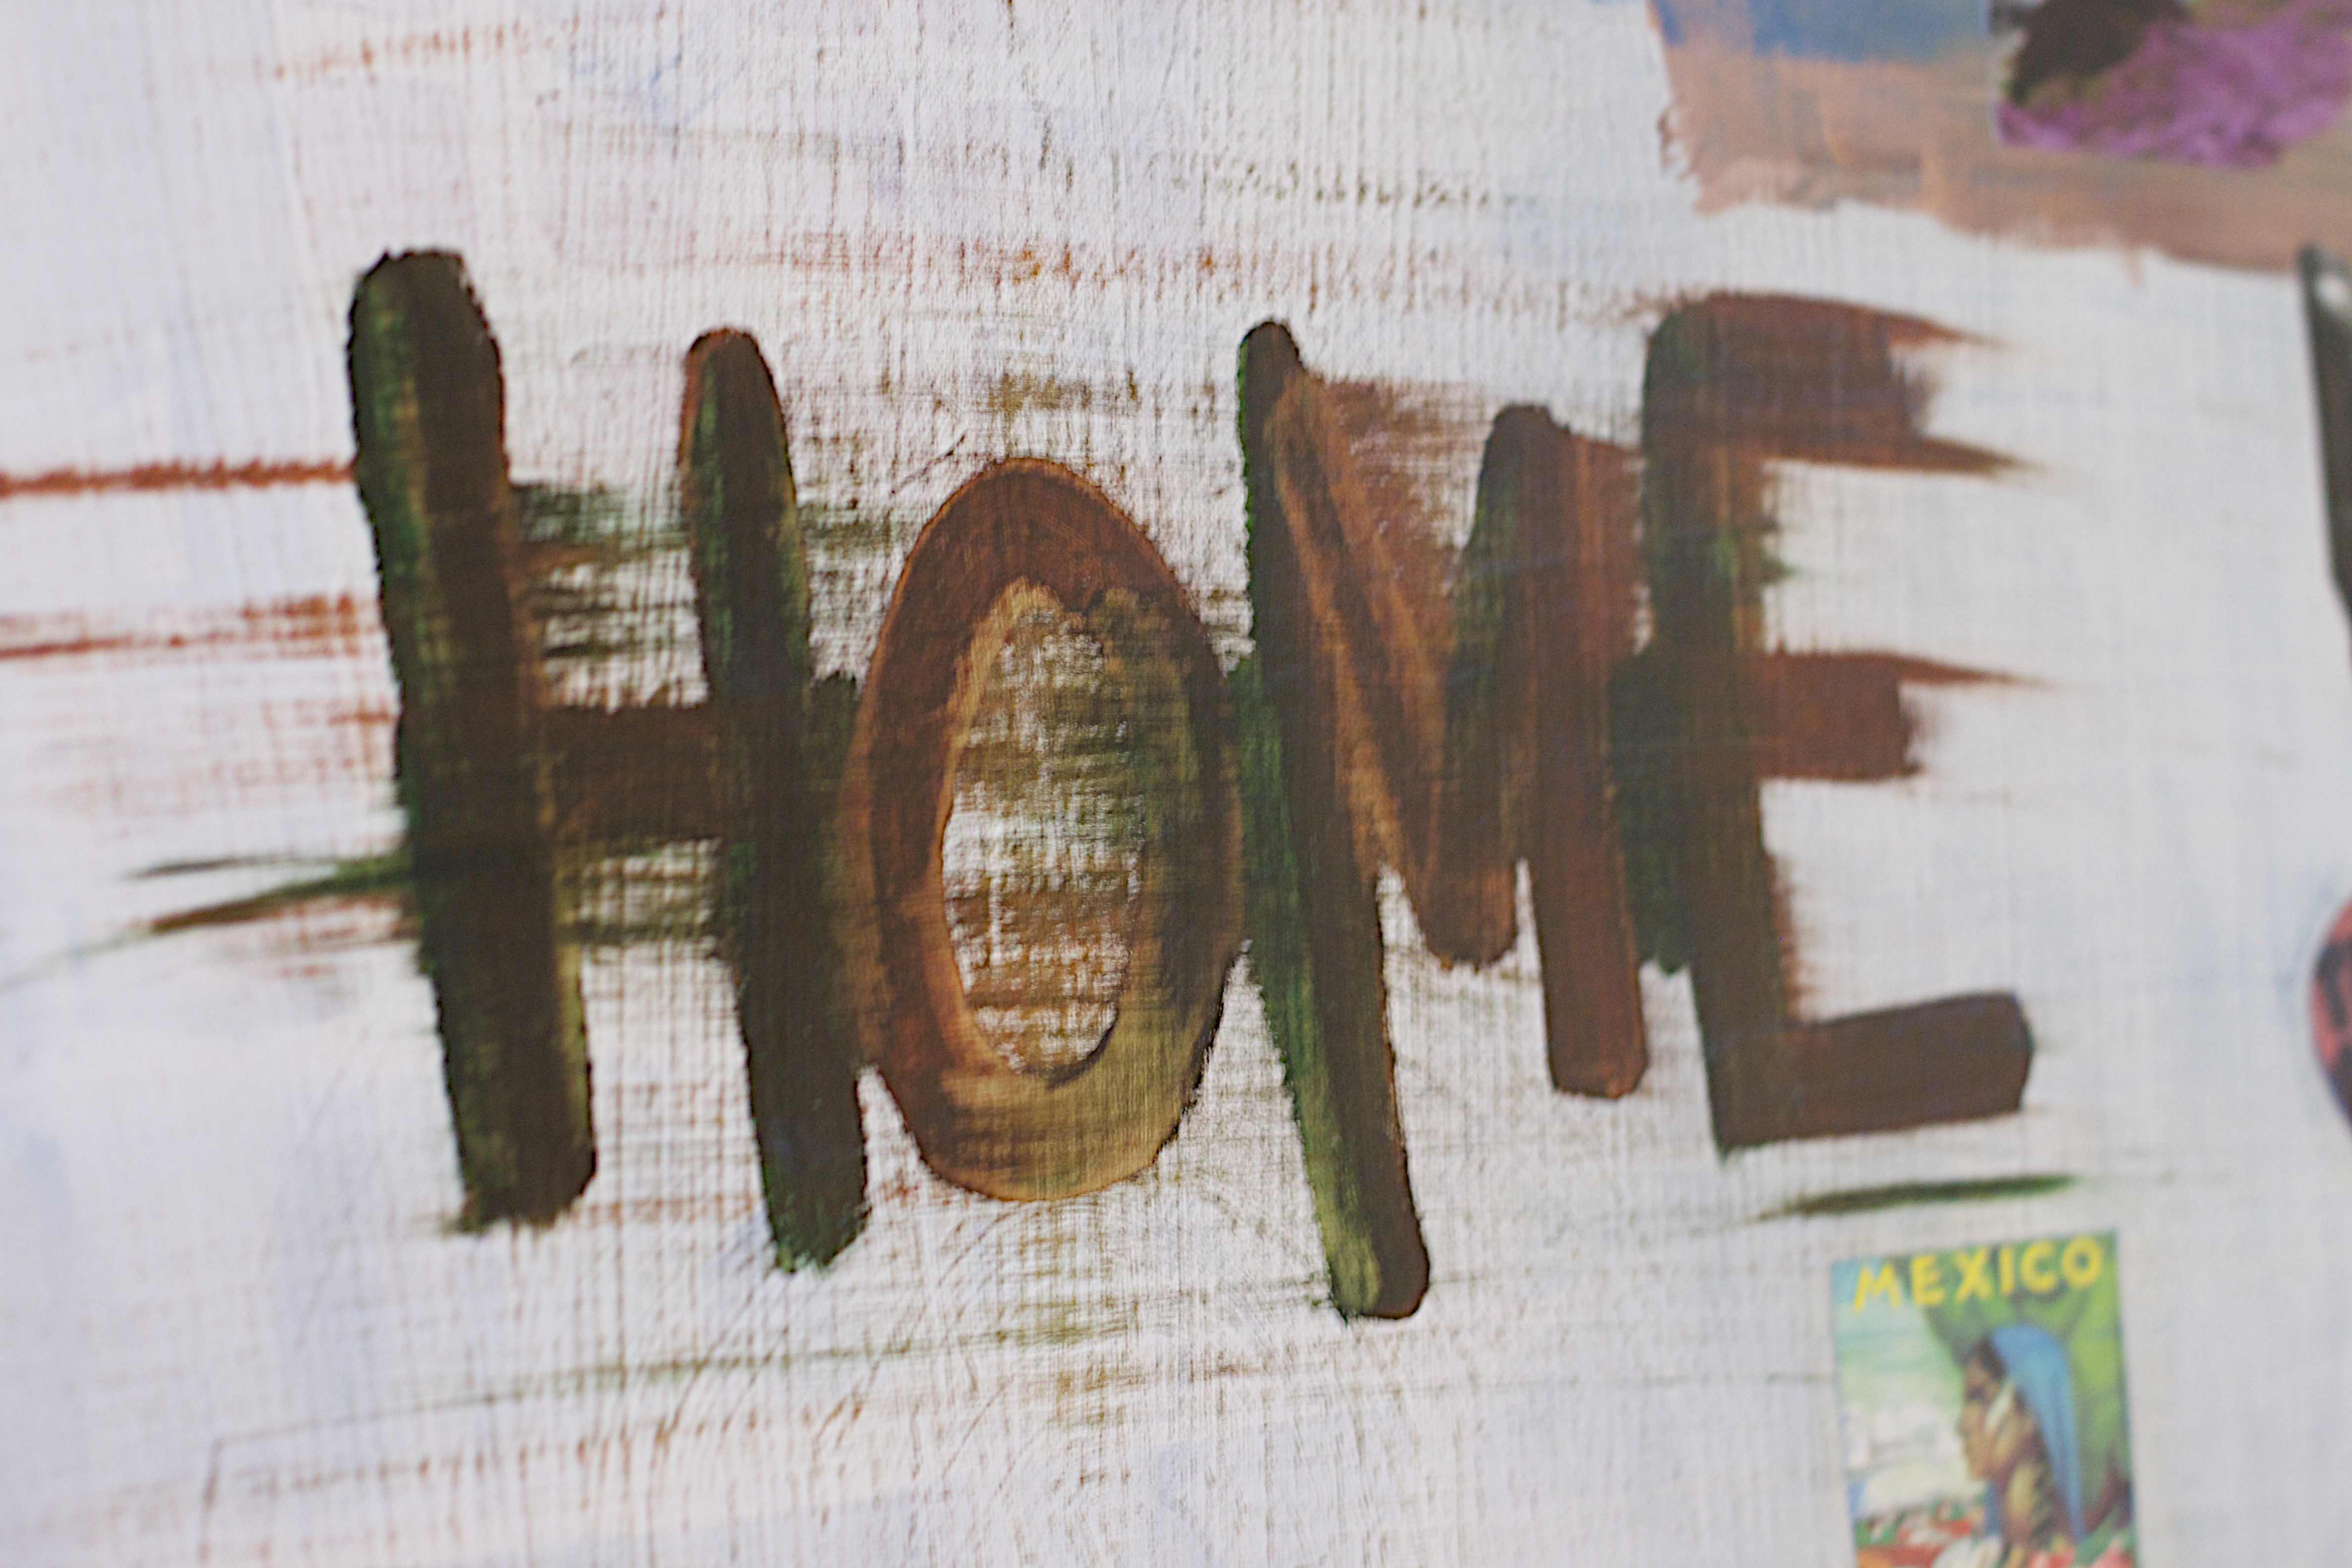
wood, art, sketch, drawing, canonef50mmf14usm